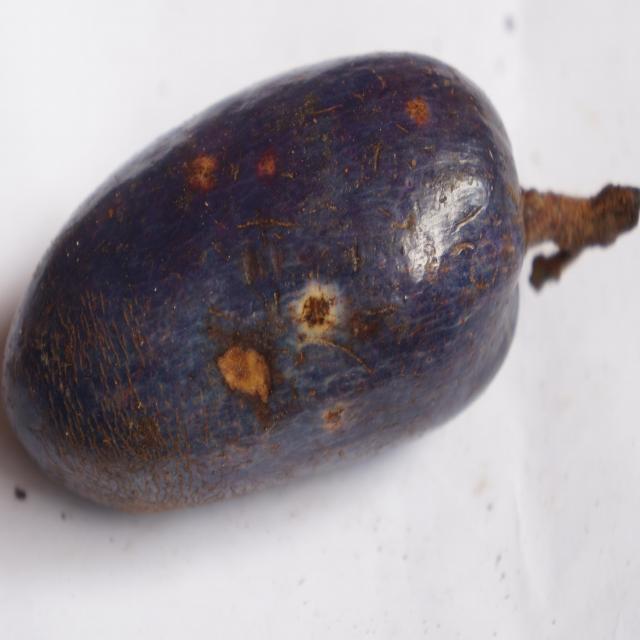
Plum grade: spotted